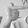
ASL letter: T